Lô Lô people (Vietnam)

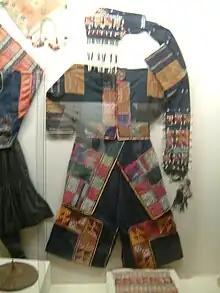
Black Lolo costumes, Vietnam Museum of Ethnology

The Lô Lô is a Loloish ethnic group of Vietnam. The Lô Lô ethnic group consists of 3,134 people in Hà Giang and Cao Bằng, also including some in Mường Khương District of Lào Cai Province. They are also known as Mùn Di, Di, Màn Di, La La, Qua La, Ô Man, and Lu Lộc Màn. In Vietnam, they are officially recognized as one of 54 ethnicities of the country. Speakers of the Mondzi or Mantsi language are classified as the Flowery and Black Lolo people.